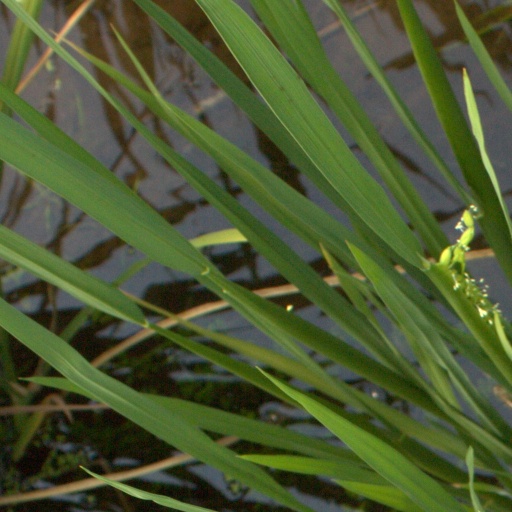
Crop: rice